Aspire Lake

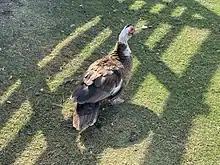
A Domestic Muscovy duck

Aspire Lake is the only lake in Qatar, located in Aspire Park, Doha. The lake serves as a sanctuary for several species of waterfowl and sea-faring birds, both domesticated or wild.